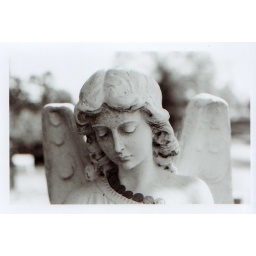
in order to cross the river styx